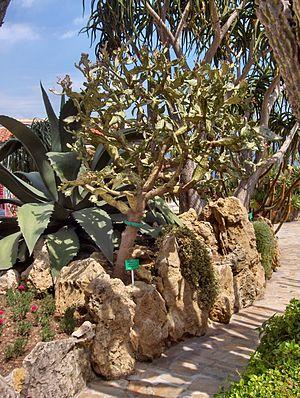
Opuntia monacantha est une espèce de plantes dicotylédones de la famille des Cactaceae, originaire d'Amérique du Sud. Ce sont des arbustes succulents et épineux, pouvant atteindre 5 mètres de haut, formés de cladodes obovales à oblongs lancéolés. Les fruits sont comestibles mais n'ont pas de valeur commerciale.